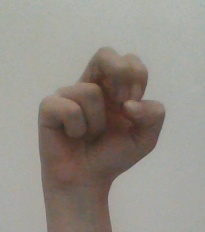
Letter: gaaf